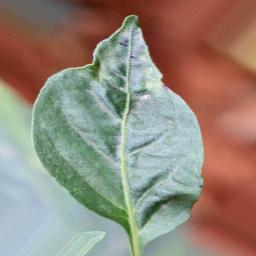
Label: mites_and_trips